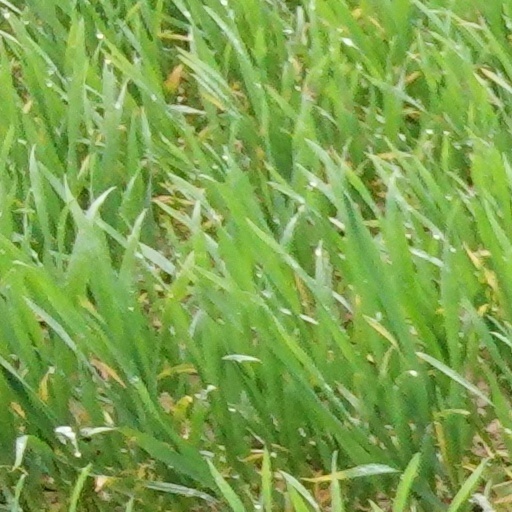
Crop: wheat